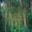
Label: forest